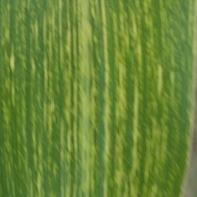
Crop: Maize
Condition: stripe-d